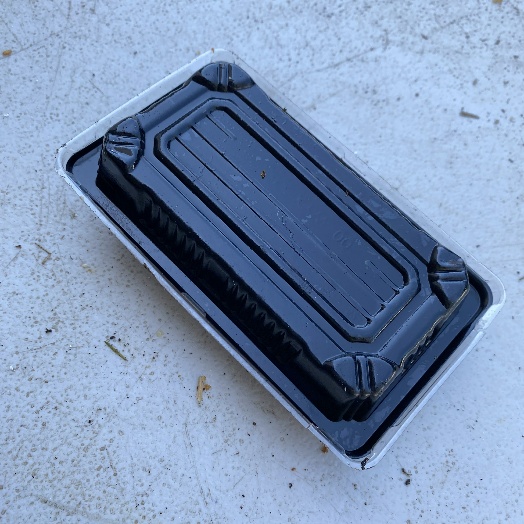
Label: Plastic